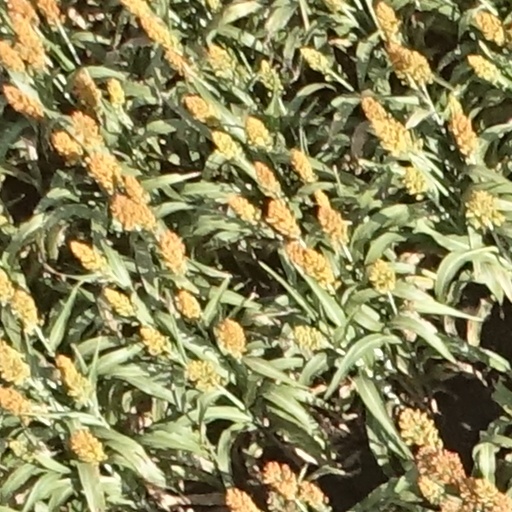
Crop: sorghum